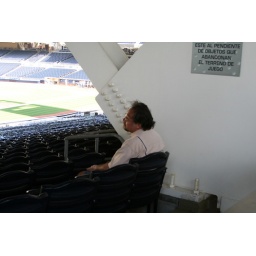
The worst seat in the house